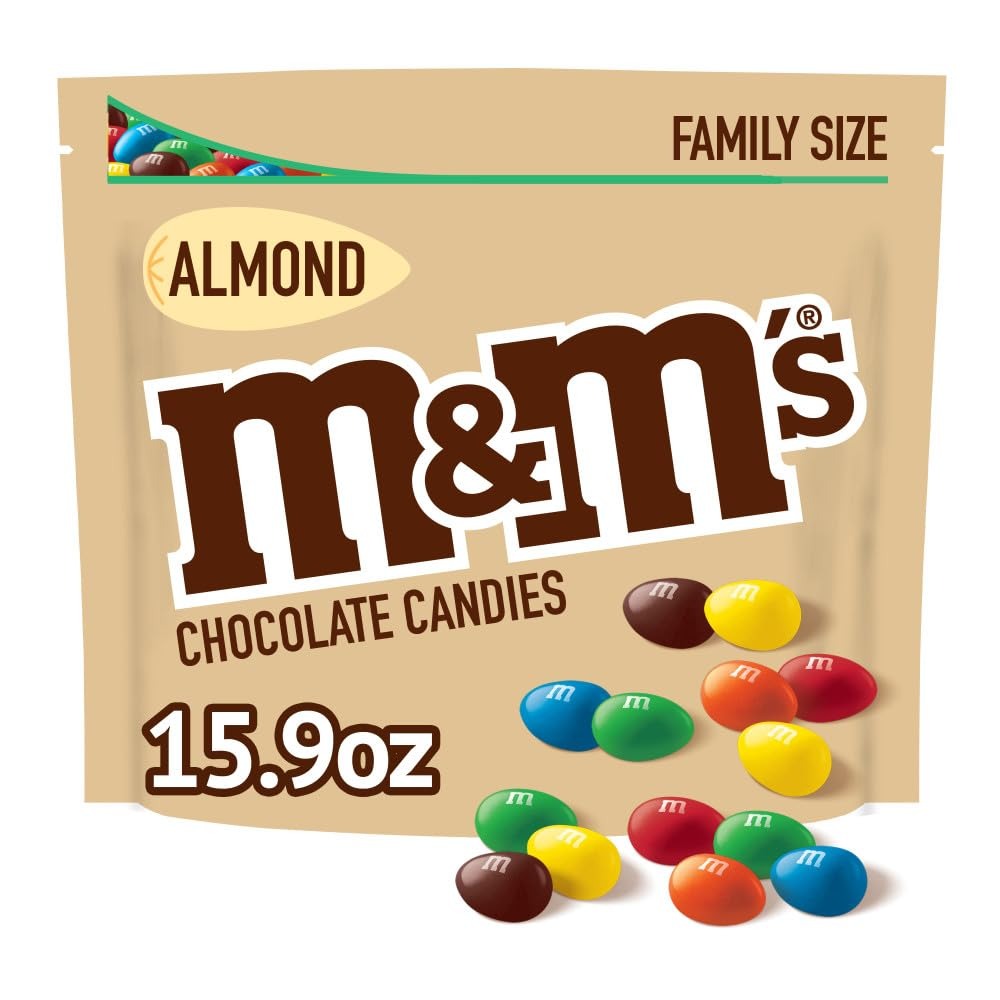
Item Name: M&M'S Almond Chocolate Candy Family Size, 15.9 Ounce
Bullet Point 1: Made with real almonds, milk chocolate and surrounded by a colorful candy shell
Bullet Point 2: Fill the your candy dish with the delicious combination of milk chocolate and almonds
Bullet Point 3: M&M'S Chocolate Candy Pieces are great for sharing with friends or topping off your favorite desserts
Bullet Point 4: Packaged in a stand-up, resealable bag to keep the fun contained
Value: 15.9
Unit: Ounce

Price: 9.24